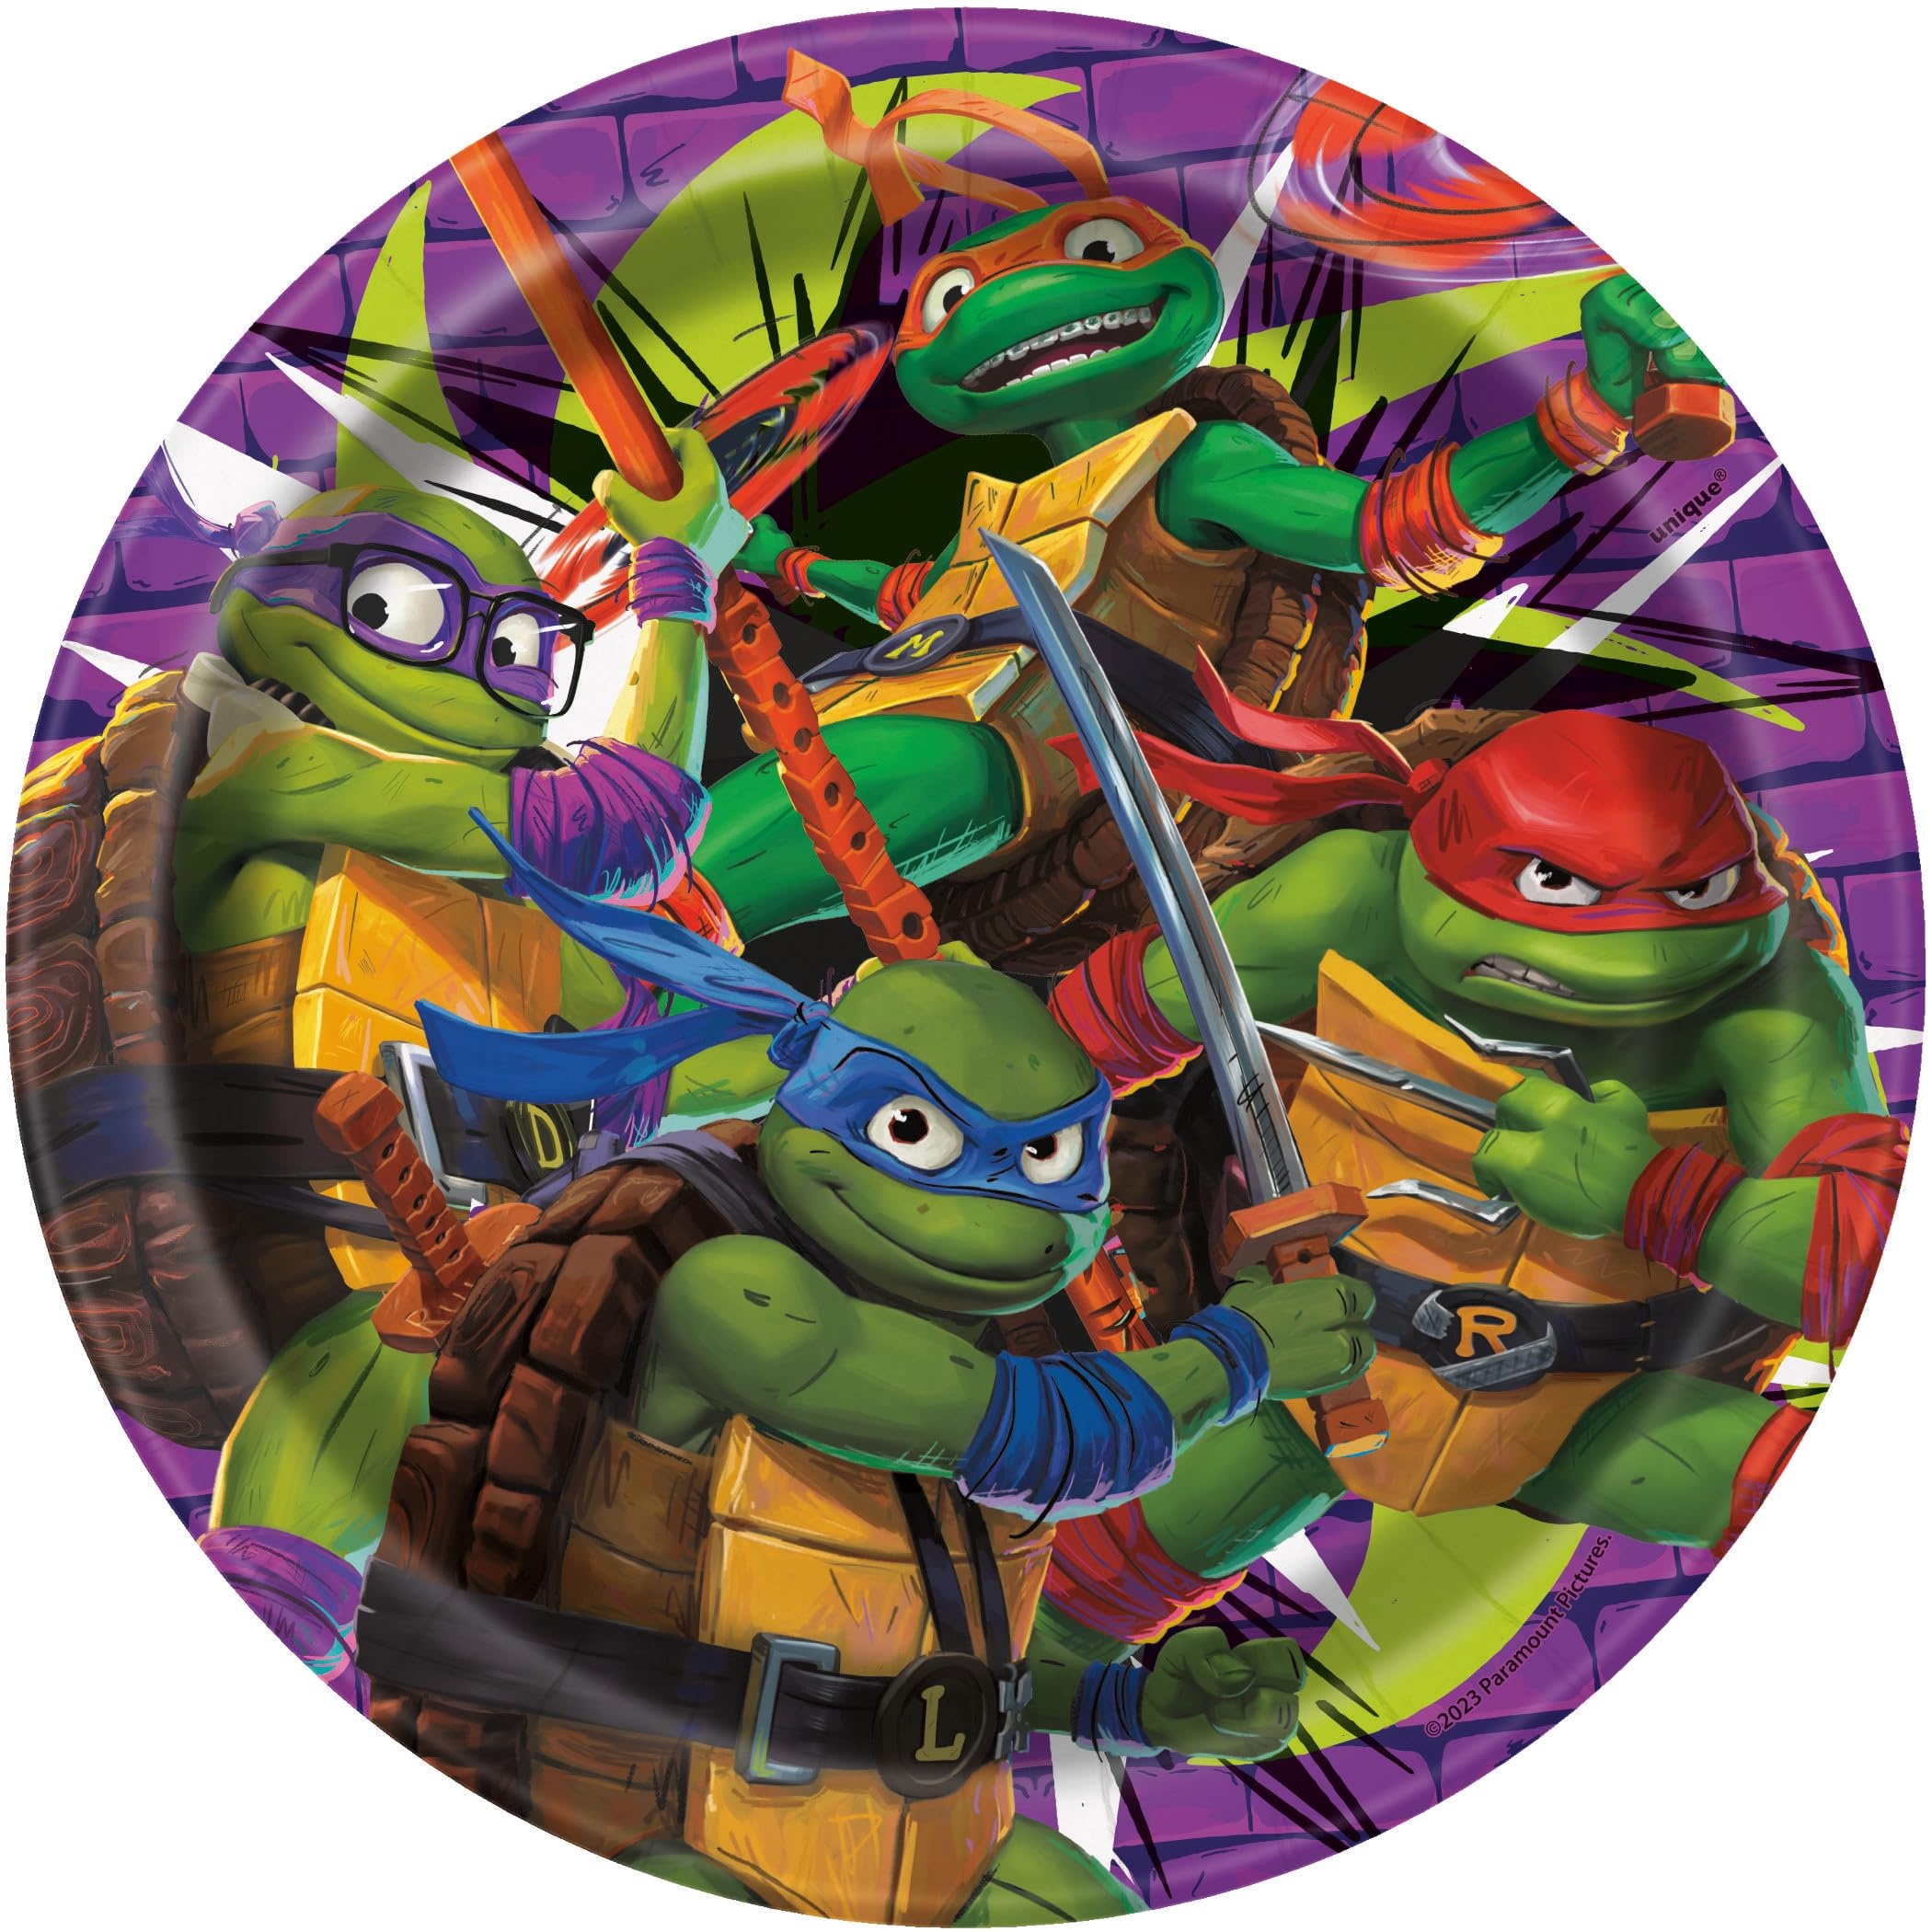
Unique Industries Teenage Mutant Ninja Turtle Mayhem Plates, 7-inch Diameter, Set of 8, Boy, Birthday, Christening, Party Supplies
Teenage Mutant Ninja Turtle Mayhem Plates: Multicolor paper plates featuring the iconic Teenage Mutant Ninja Turtles for a fun and exciting party atmosphere. Unique Industries Collection: Renowned for quality party and celebration supplies. Versatile Use: Ideal for birthdays, themed parties, and events celebrating the Teenage Mutant Ninja Turtles. Multicolor Design: Vibrant hues showcase the four turtles in action, adding energy to your party table. Paper Material: Disposable plates for easy cleanup and convenience during the celebration. Item Number: 47934 Dimensions: 6.89 x 6.85 x 0.59 inches Weight: 0.13 lb We have over half of a century of industry experience. From the beginning, our commitment to providing high-quality products at cost-effective prices has made us a standout among the leading party supply manufacturers. Our ever-evolving catalog of party supplies includes the hottest licensed party themes, and both trendy and classic party items like balloons, tableware, piñatas, favors, and more! It’s hard to believe it all started in a small basement right outside Philadelphia.
Brand: Unique Industries
Category: Arts & Entertainment > Party & Celebration > Party Supplies > Party Supply Kits